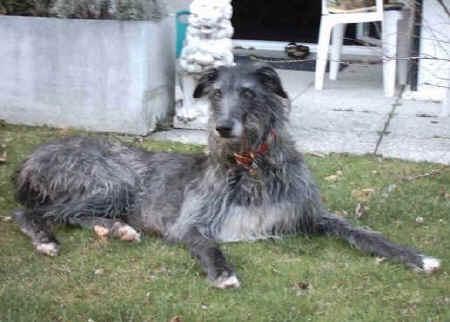
Scottish_deerhound